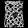
Label: Shirt